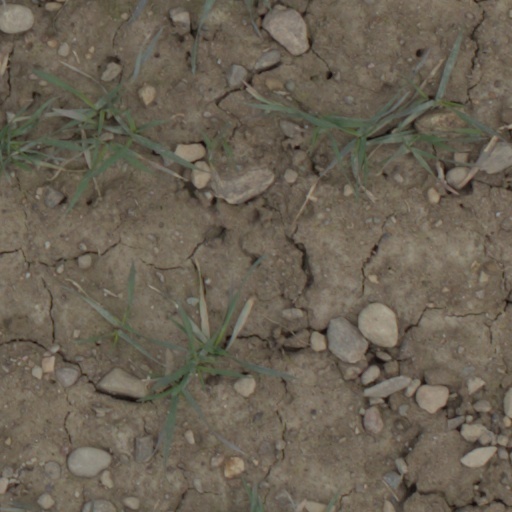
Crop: wheat